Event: Ecuador Earthquake
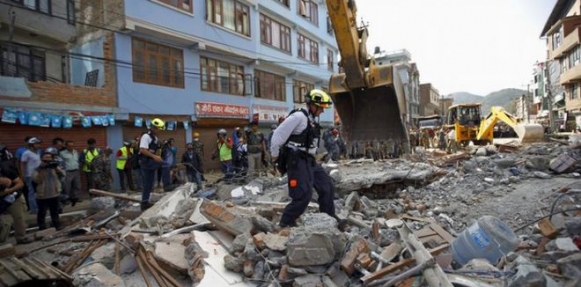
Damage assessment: damage